To the Limit (1995 film)

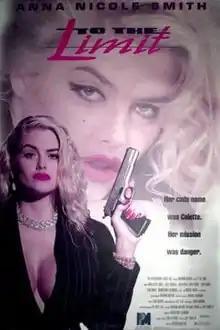

To the Limit is a 1995 action thriller film directed by Raymond Martino and starring Michael Nouri as China Smith and Joey Travolta as Frank Davinci. The film is a sequel to "DaVinci's War", and its plot concerns a CIA rogue division war against the criminal underworld. It was the first starring role for Anna Nicole Smith, coming after being named Playboy Playmate of the Year.